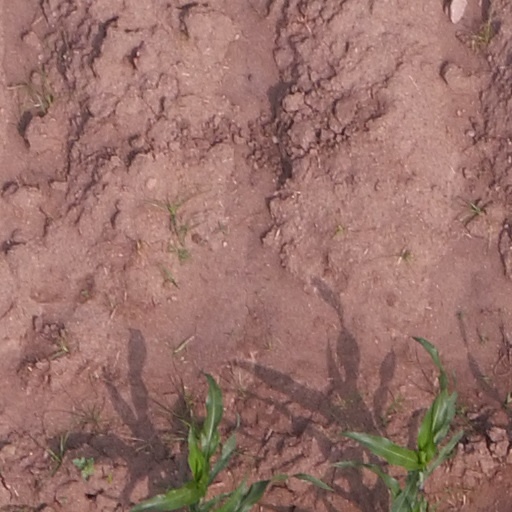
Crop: maize; corn